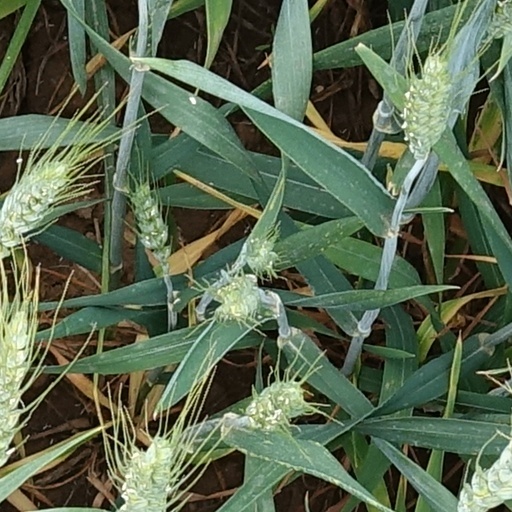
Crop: wheat